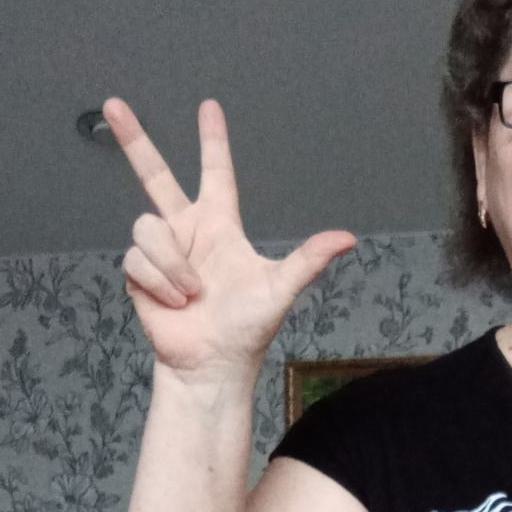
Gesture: three2